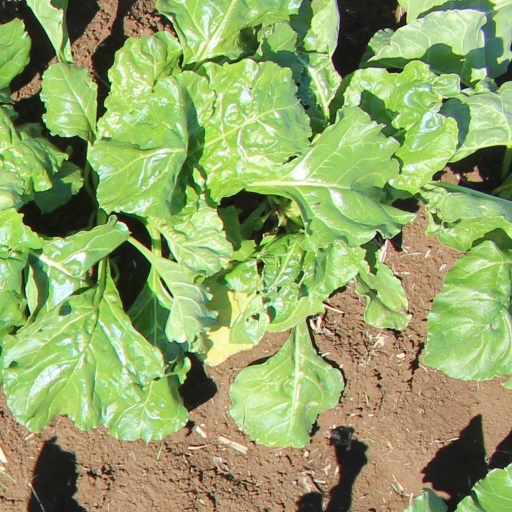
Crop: sugar beet